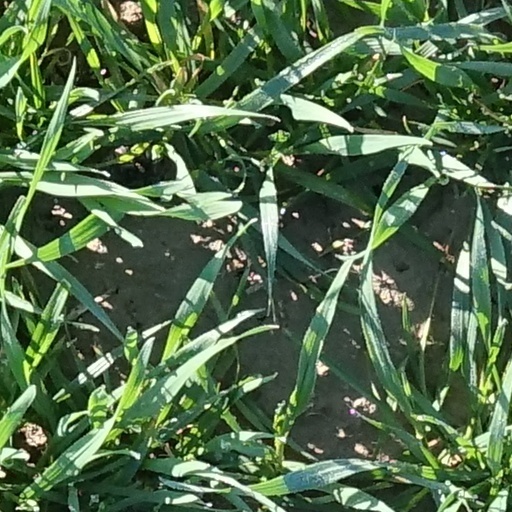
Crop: wheat